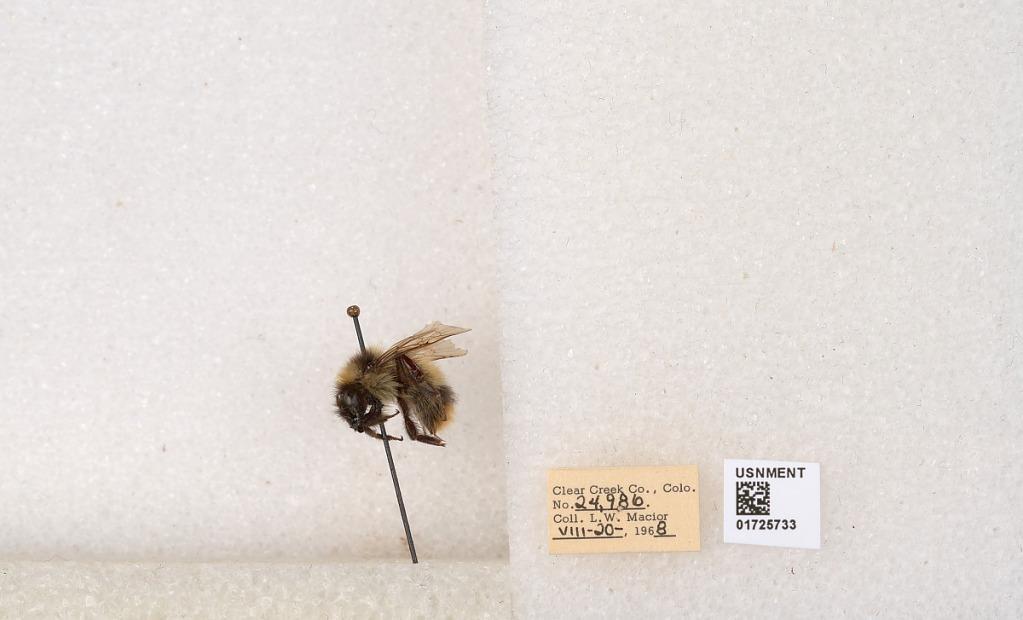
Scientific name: Bombus kirbyellus
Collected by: L. Macior
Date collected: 1968-8-20
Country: United States
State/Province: Colorado
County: Clear Creek
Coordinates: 39.6891, -105.644